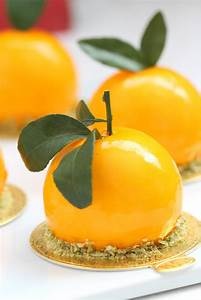
Label: mandarine